SpaceX Starbase

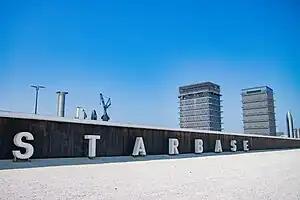
Starbase sign with production site in the background

SpaceX Starbase—previously, SpaceX South Texas Launch Site and SpaceX private launch site—is an industrial complex and rocket launch facility that serves as the main testing and production location for Starship launch vehicles, as well as the headquarters of the American space technology company SpaceX. Located in Starbase, Texas, United States, and adjacent to South Padre Island, Texas, Starbase has been under near-continuous development since the late 2010s, and comprises a spaceport near the Gulf of Mexico, a production facility, and a test site along Texas State Highway 4.